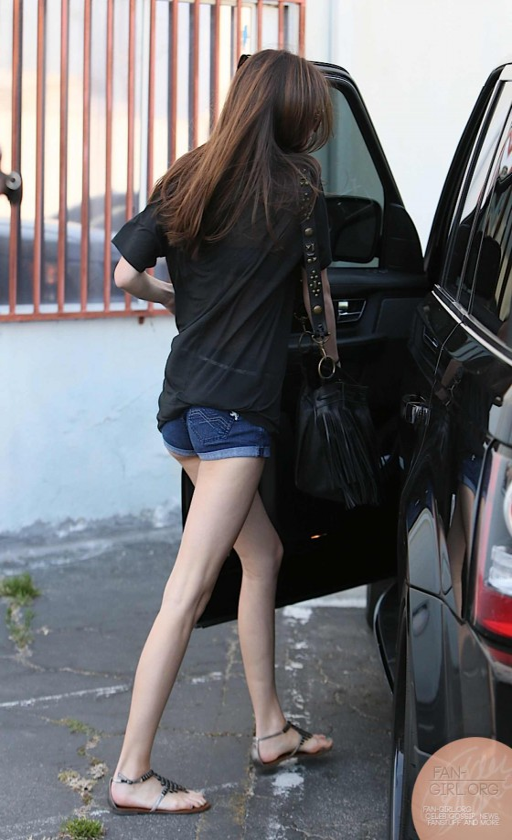
actor in a denim shorts